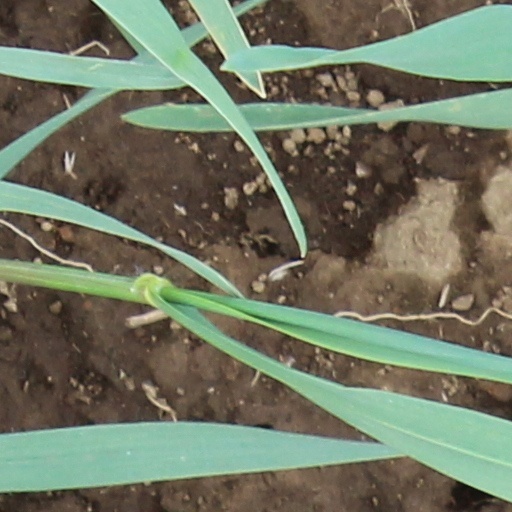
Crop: wheat